Flipsters

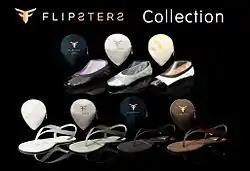
A collection of all Flipster designs

Flipsters has featured on "The Morning Show" and "Sky Business News" as well as a number of women’s and lifestyle media including "NW", "That’s Life", "mX", "The Sun Herald Sunday Life" and "Woman's Day online".